Kate Kelly (sister of Ned Kelly)

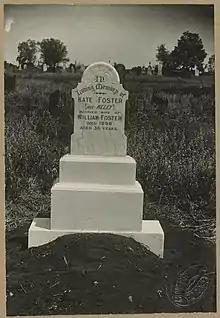
Grave and headstone of Kate Kelly

On 5 October 1898, Kelly visited a neighbour, asking her to write a message for her, and look after the children, including Catherine. The next day Kelly was reported missing, and her body was found eight days later in a lagoon on Condobolin Road near Forbes.